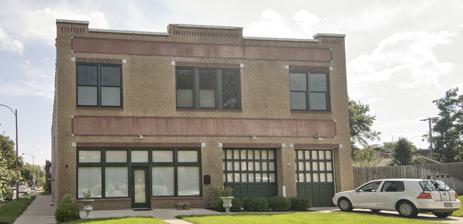
Building: Wachter Motor Car Company Building
Country: United States of America
Year built: 1925
United States historic place Wachter Motor Car Company Building U.S. National Register of Historic Places Location 2600-2614 Nebraska Ave., St. Louis, Missouri Coordinates 38°36′30″N 90°13′45″W / 38.60833°N 90.22917°W / 38.60833; -90.22917 ( Wachter Motor Car Company Building ) Area less than one acre Built 1925 Built by Dunn Brothers Architectural style Two-part commercial block MPS Auto-Related Resources of St. Louis, Missouri MPS NRHP reference No. 07000463 Added to NRHP May 24, 2007 The Wachter Motor Car Company Building , at 2600-2614 Nebraska Ave. in St. Louis, Missouri , was built in 1925.  It was listed on the National Register of Historic Places in 2007. It is a two-story brick building built as a livery, warehouse, and funeral home. It has also been known as the William Buol Livery and Funeral Home , and as the Sidney-Nebraska Garage Co. References